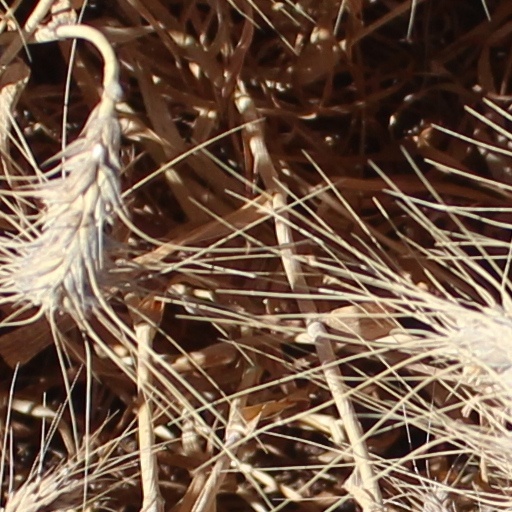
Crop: wheat